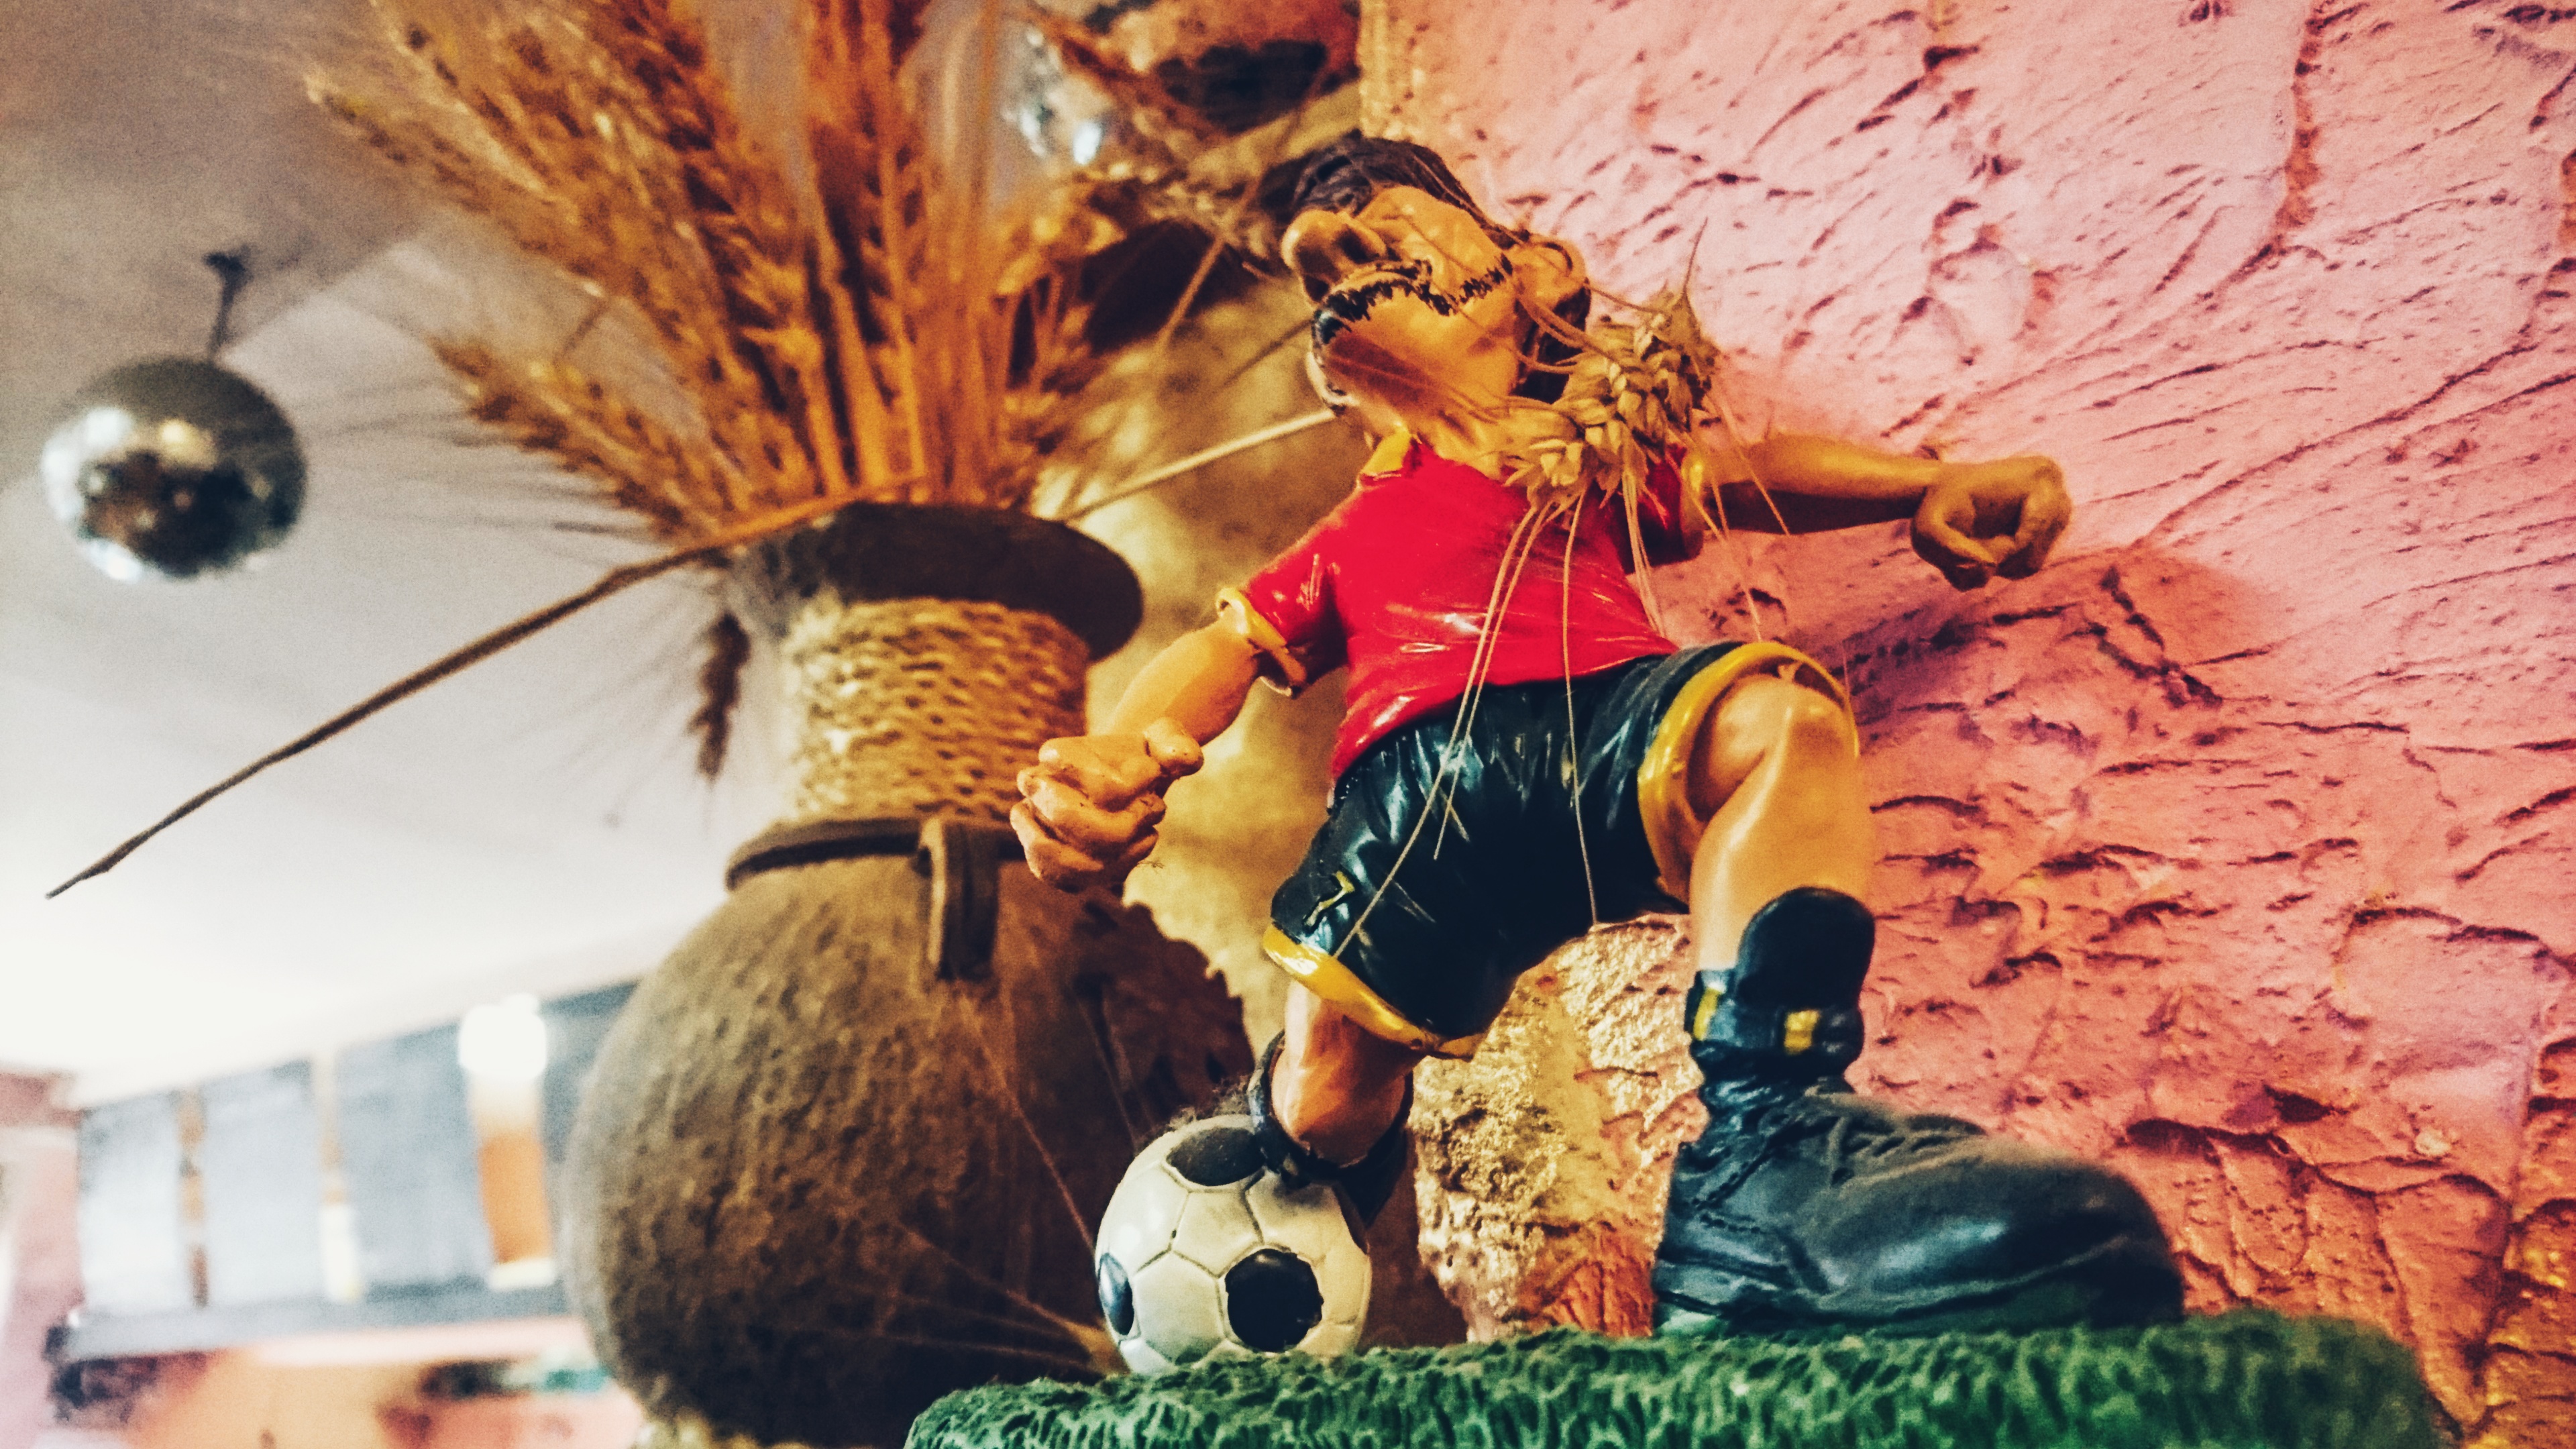
football player, wall, red, ear, fun, computer wallpaper, carnival